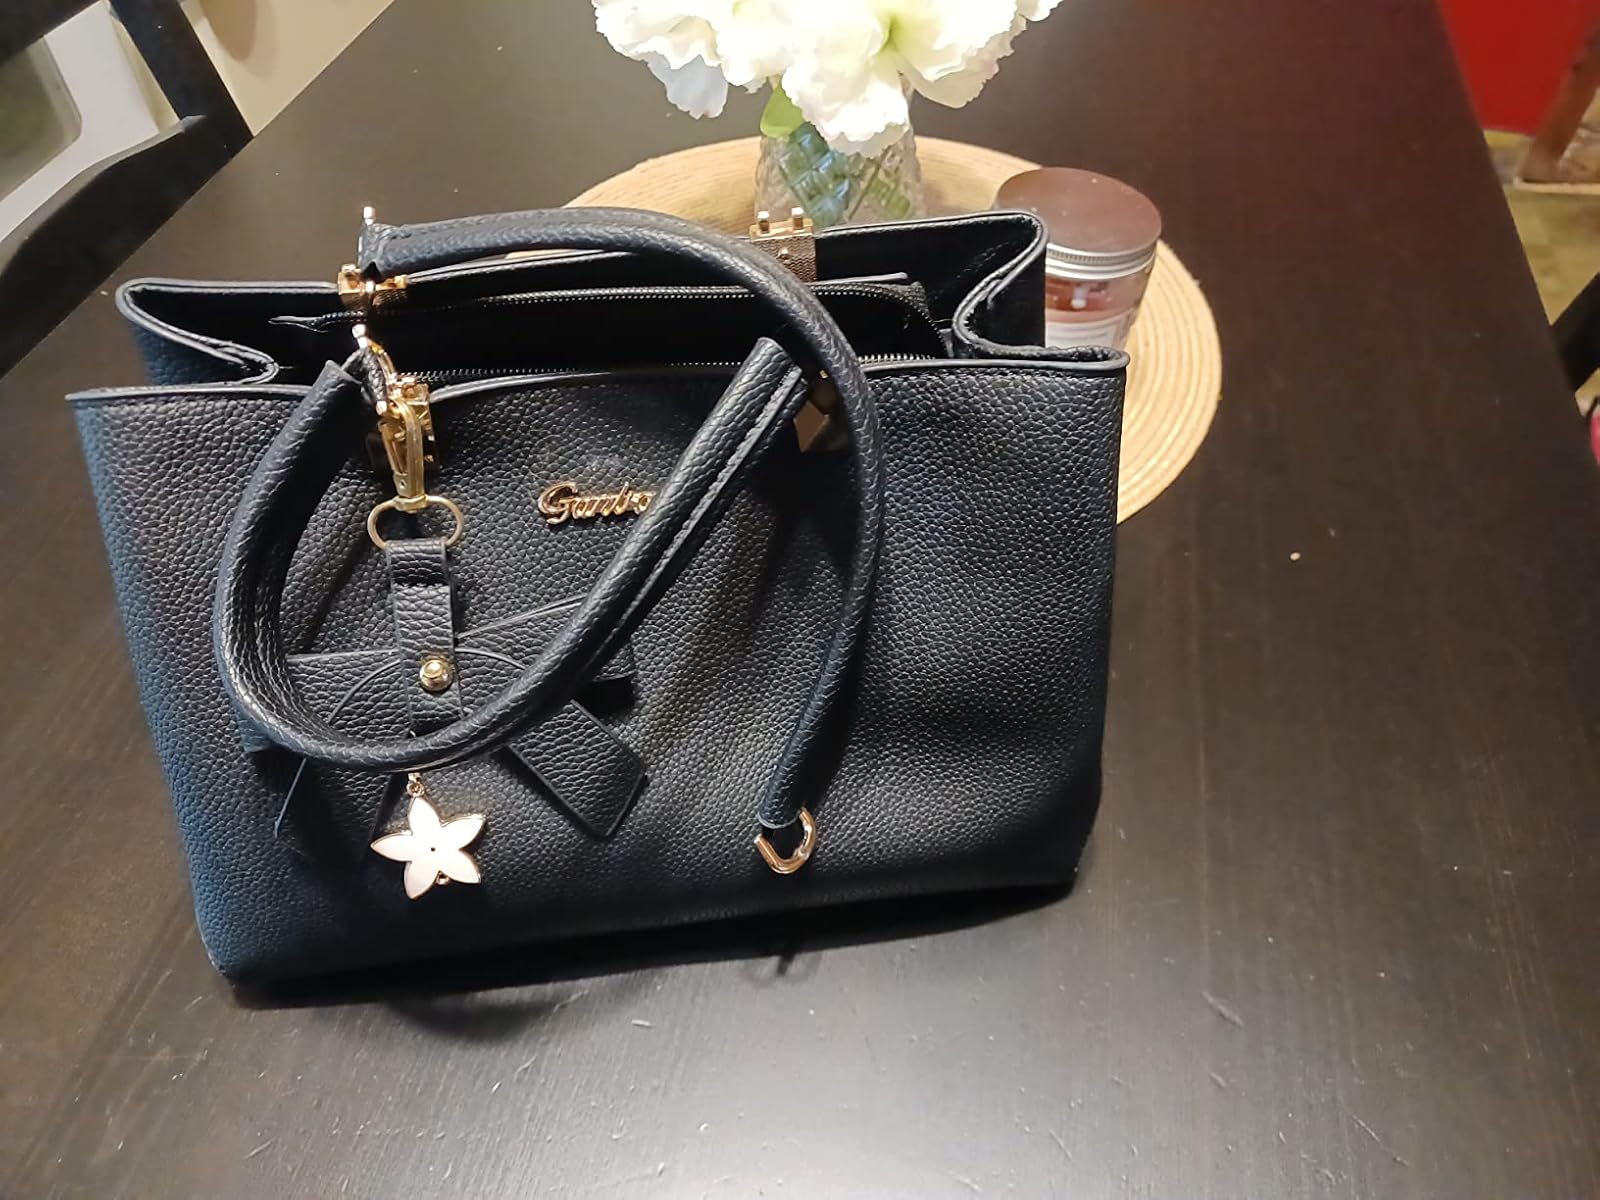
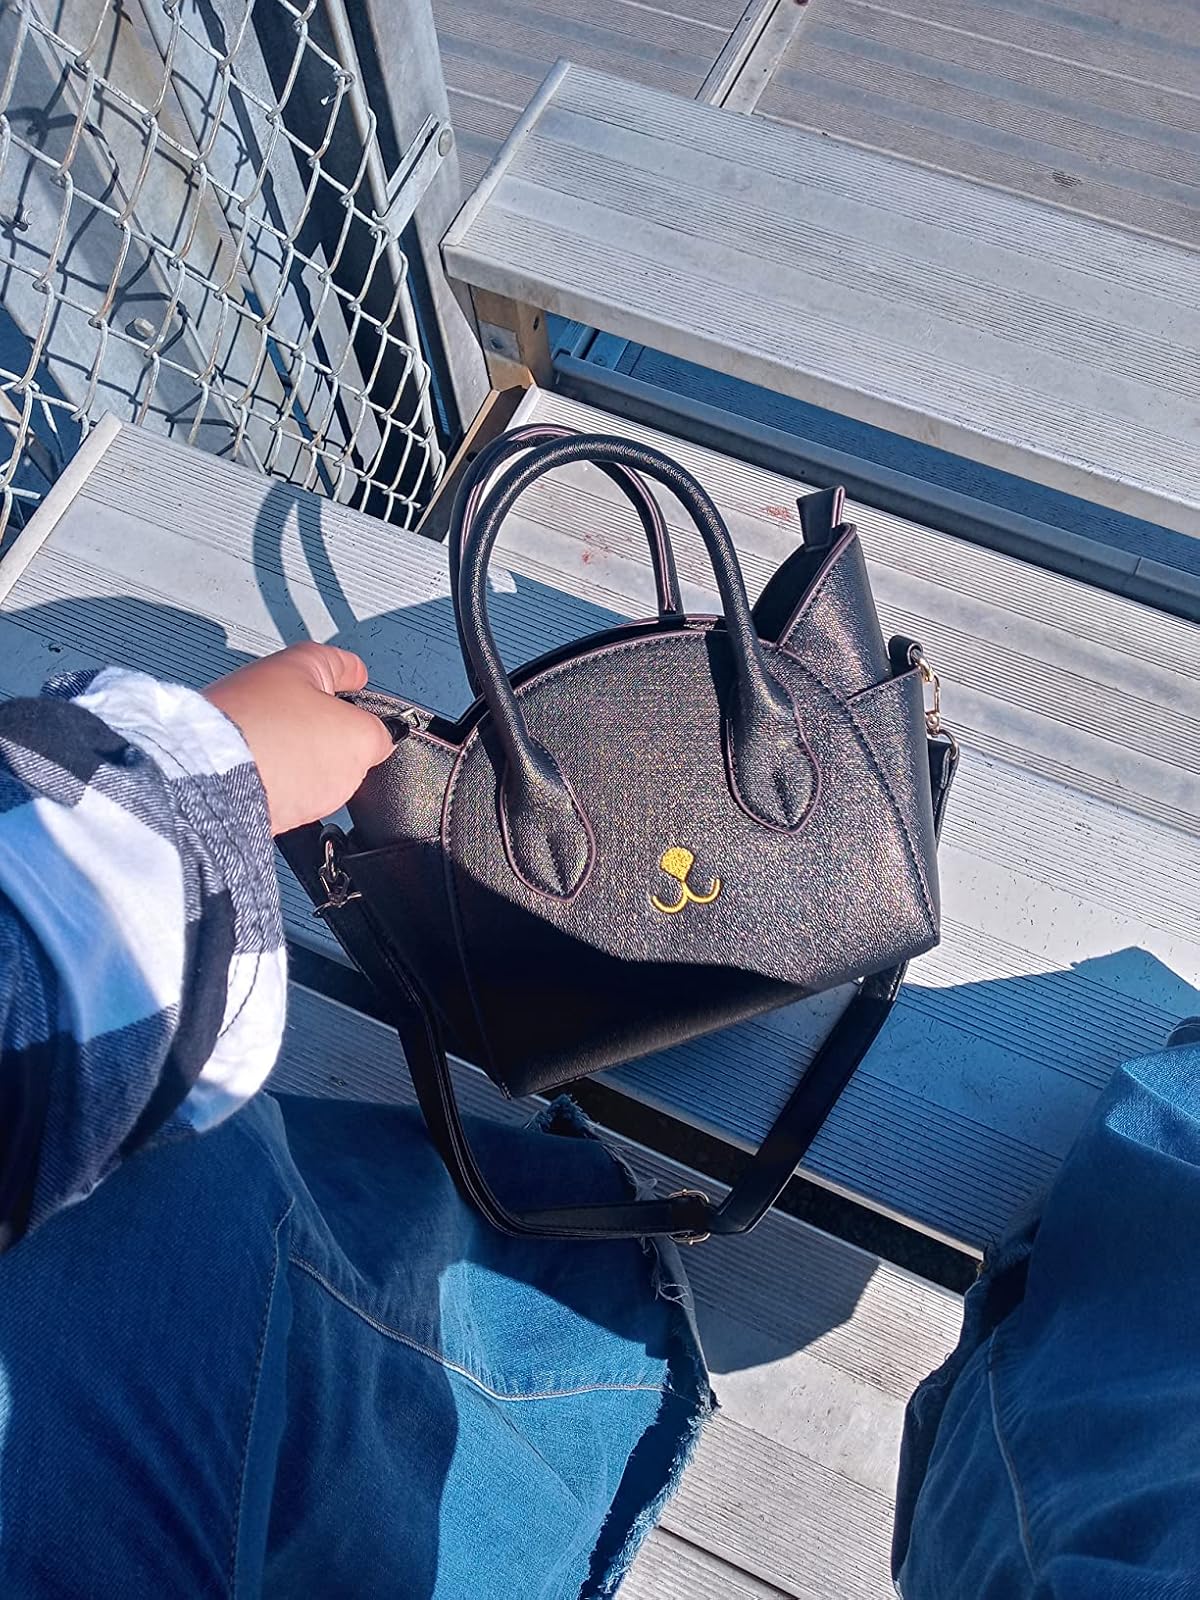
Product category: accessories_handbag
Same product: no